Leeds North East (UK Parliament constituency)

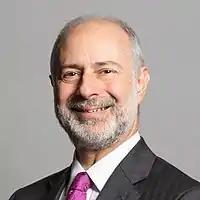
Fabian Hamilton, Member of Parliament for Leeds North East since 1997

The Conservative Party suspended Amjad Bashir on 20 November 2019. He still appeared on ballot papers under the Conservative label, as nominations had closed by the time of the suspension.